C. N. Annadurai

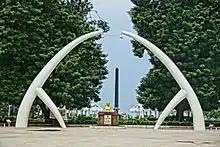
Annadurai memorial

On 10 September 1968 Annadurai travelled to New York for medical treatment and he was operated for cancer in the gullet at the Memorial Sloan Kettering Cancer Center. He returned to Chennai in November and continued to address several official functions against medical advice. His health deteriorated further and he died on 3 February 1969. His cancer was attributed to his habit of chewing tobacco. His funeral holds the record for highest number of attendees, as registered with "The Guinness Book of Records". An estimated 15 million people attended it. His remains were buried in the northern end of Marina Beach, which is now called Anna Memorial.